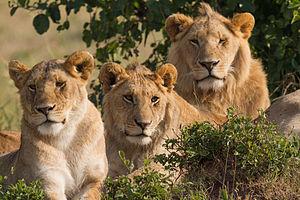
Le lion est une espèce de mammifères carnivores de la famille des félidés. La femelle du lion est la lionne, son petit est le lionceau. Le mâle adulte, aisément reconnaissable à son importante crinière, accuse une masse moyenne qui peut être variable selon les zones géographiques où il se trouve, allant de 180 kg pour les lions de Kruger à 230 kg pour les lions de Transvaal. Certains spécimens très rares peuvent dépasser exceptionnellement 250 kg. Un mâle adulte se nourrit de 7 kg de viande chaque jour contre 5 kg chez la femelle. Le lion est un animal grégaire, c'est-à-dire qu'il vit en larges groupes familiaux, contrairement aux autres félins. Son espérance de vie, à l'état sauvage, est comprise entre 7 et 12 ans pour le mâle et 14 à 20 ans pour la femelle, mais il dépasse fréquemment les 30 ans en captivité.
L'environnement au Kenya est l'environnement du pays Kenya. Situé en Afrique de l'Est, ce pays présente un climat très diversifié et une diversité de milieux, dont une savane historiquement protégée pour les grands mammifères qu'elle abrite. La faune et la flore souffrent du braconnage pratiqué de longue date, ainsi que de la consommation de bois.